Sean O'Driscoll

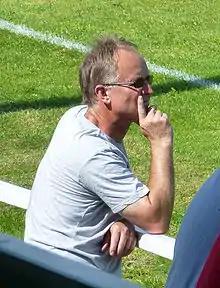
O'Driscoll watching AFC Wulfrunians in 2014

Sean Michael O'Driscoll (born 1 July 1957) is a former professional footballer and manager. He has previously managed AFC Bournemouth, Doncaster Rovers, Crawley Town, Nottingham Forest, Bristol City and Walsall. He was known by the nickname "Noisy" in his playing days at Fulham. He represented the Republic of Ireland as a player.